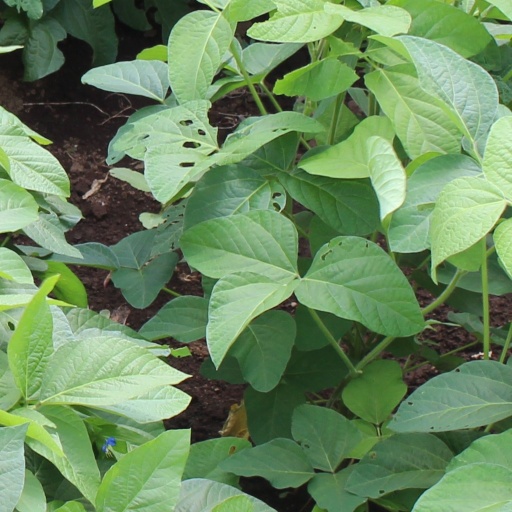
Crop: soybean